Karl M. Baer

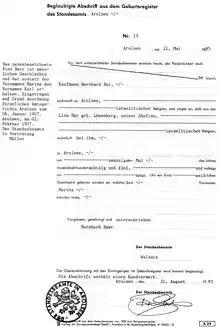
Beglaubigte Abschrift von Baers Geburtseintrag beim Standesamt Arolsen / 1969 Official Copy "certified copy" of his corrected entry in the German Births Register Arolsen (Hesse)

Baer was born on 20 May 1885. He was intersex, having been born with hypospadias, a type of pseudohermaphroditism. His "unusually shaped genitals" caused Baer's family to raise him as a girl, although he was "hormonally and, in accordance with present-day knowledge, genetically male" as well as identifying with the male gender.